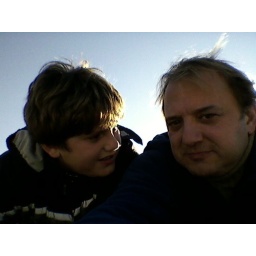
Hmmm... We are going to get sand all over the house later...